Lynn Swann

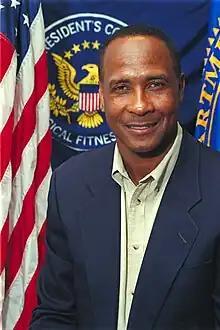
Swann in 2005

Lynn Curtis Swann (born March 7, 1952) is an American former professional football player, broadcaster, politician, and athletic director, best known for his association with the University of Southern California and the Pittsburgh Steelers. He served on the President's Council on Fitness, Sports, and Nutrition from 2002 to 2005. In 2006, he was the Republican nominee for Governor of Pennsylvania.